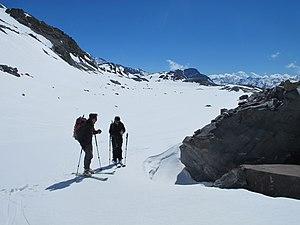
Juste devant le lac café au lait en Savoie dans le Parc National de la Vanoise
Les lacs Café au Lait sont des lacs du massif des Alpes situés en France, dans le département de la Savoie en région Auvergne-Rhône-Alpes.